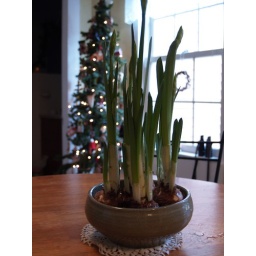
The water spots on the table are evidence of the kitten's playing in the flora again.